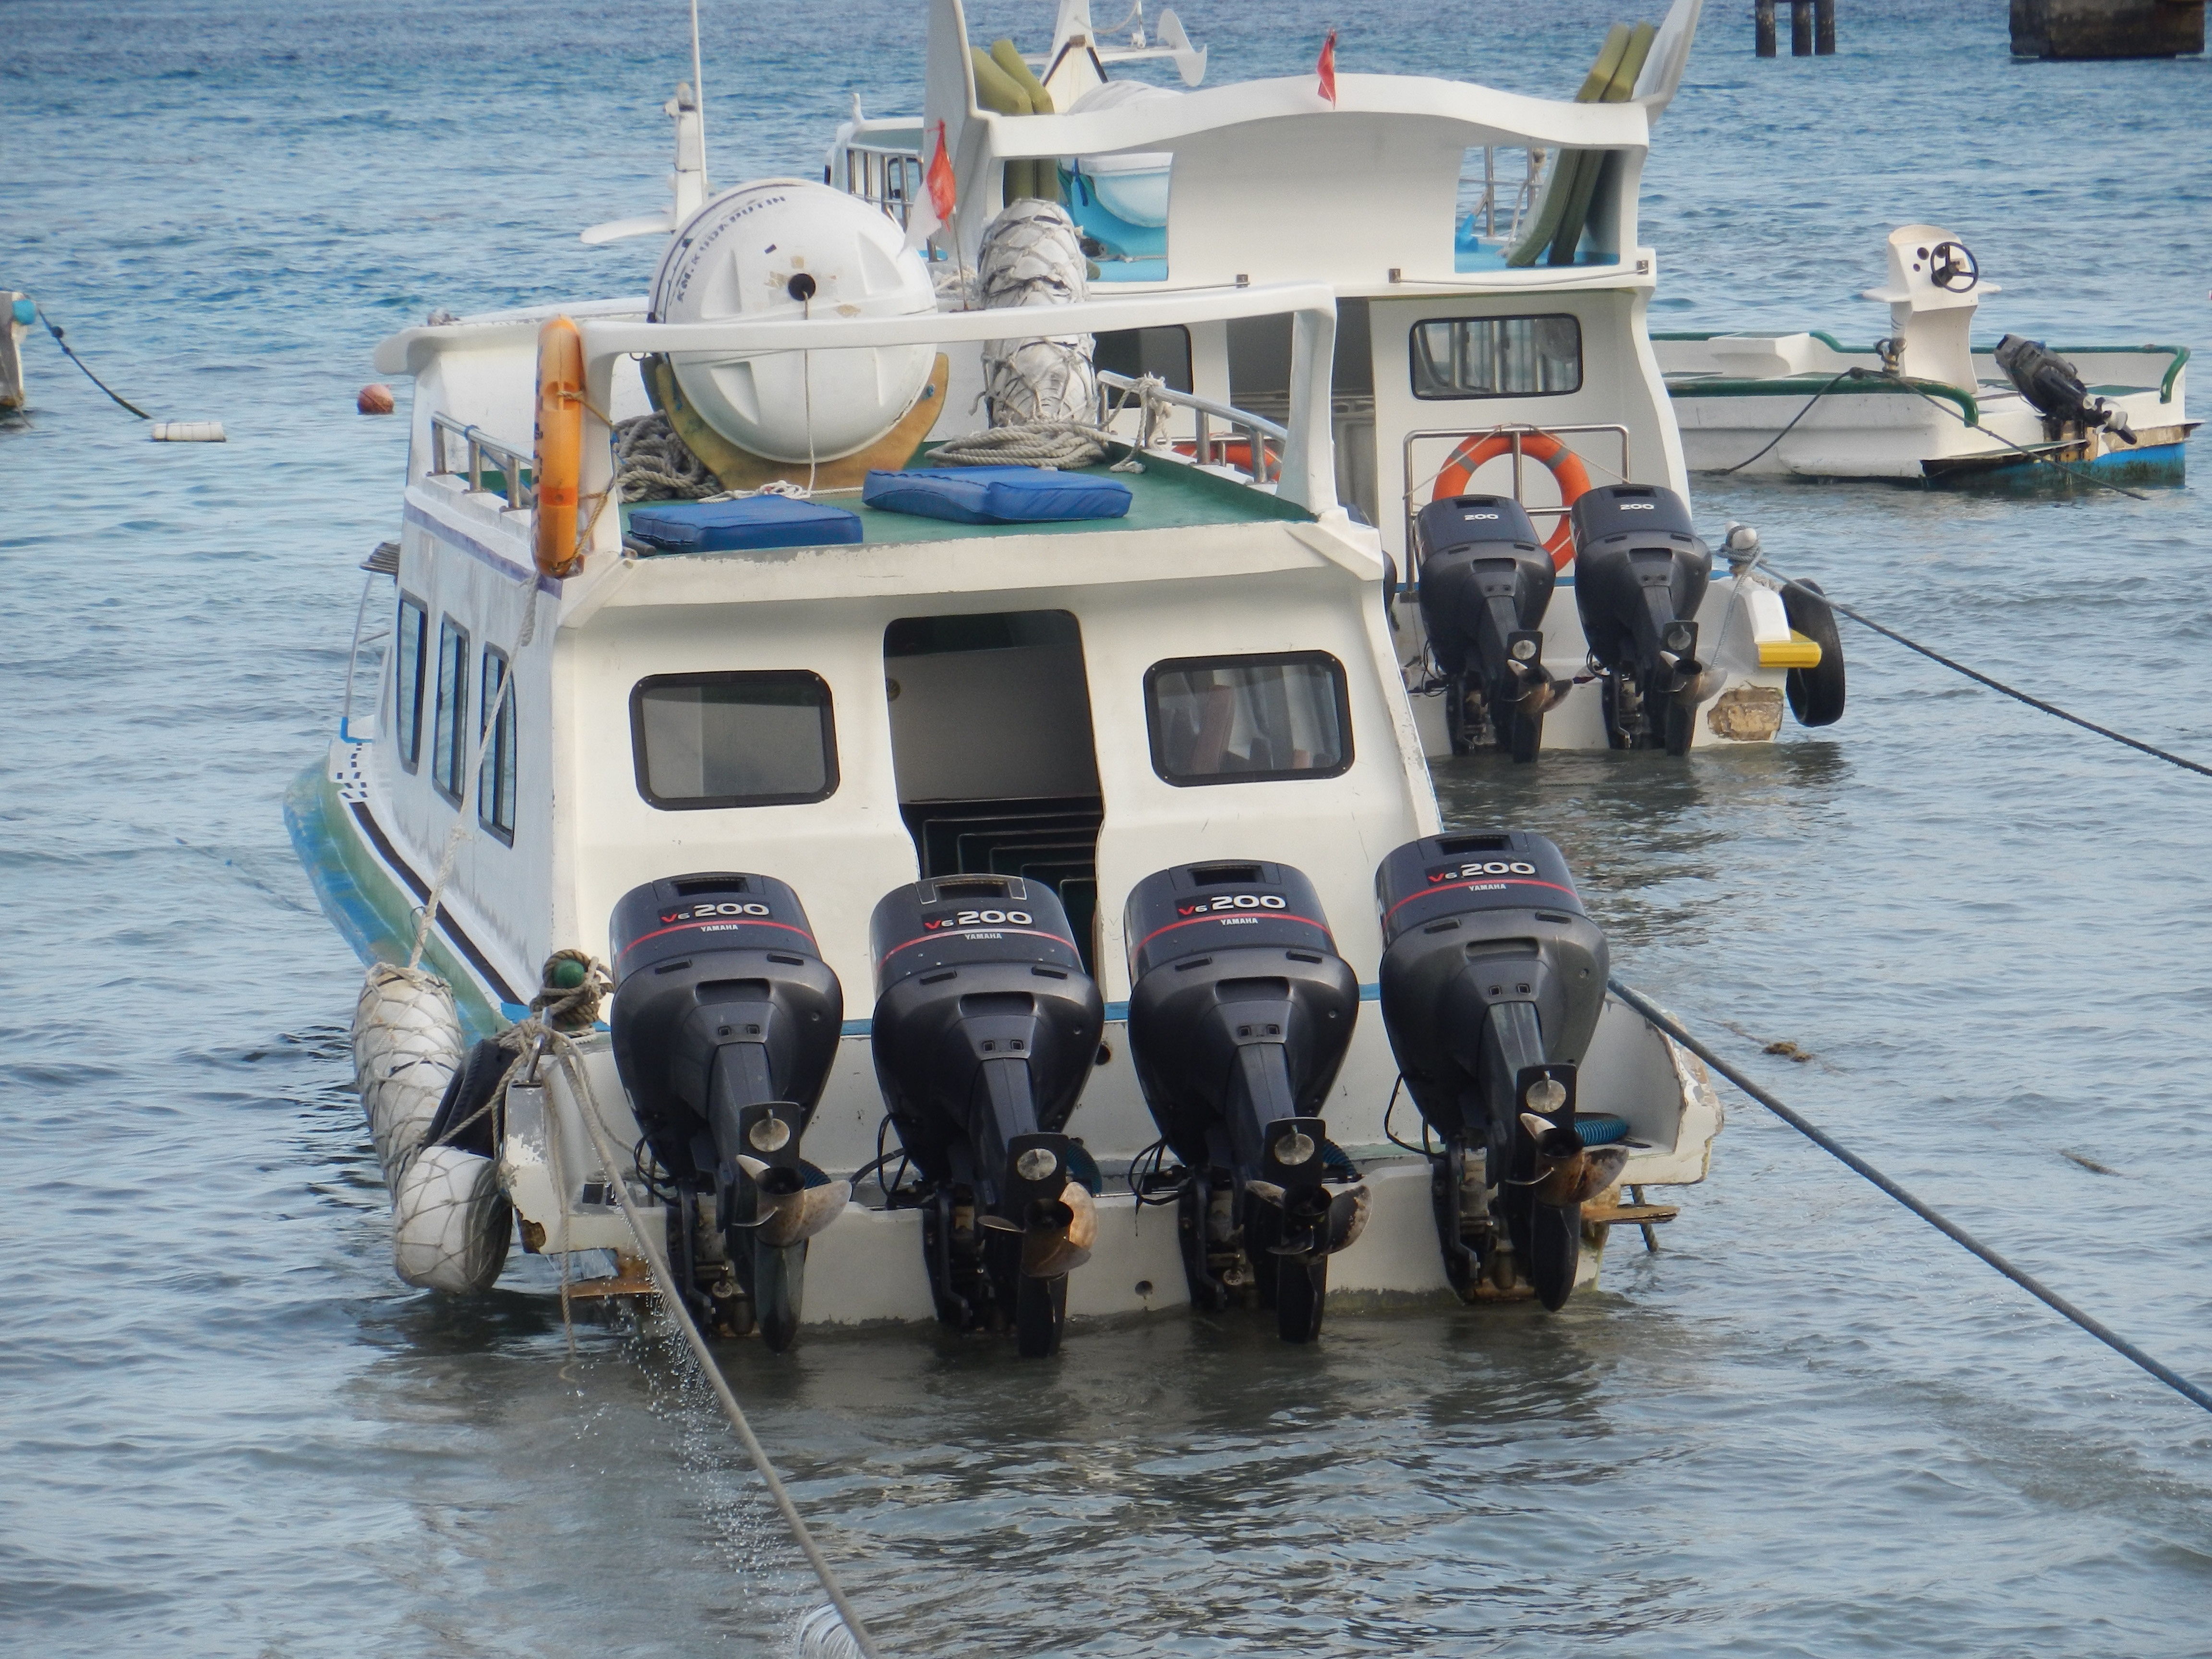
sea, boat, vehicle, ferry, boating, motor, nice, watercraft, bali, powerboat, whole